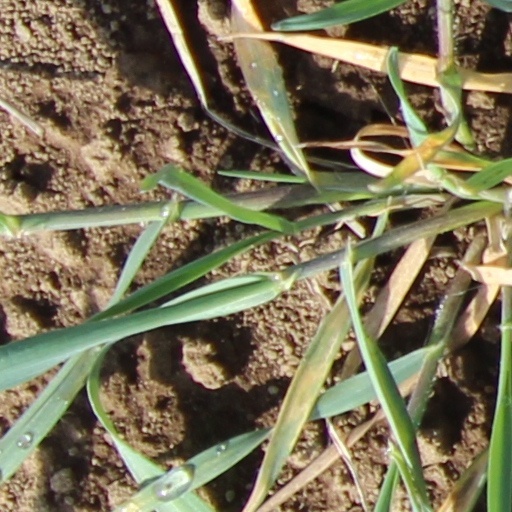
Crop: wheat